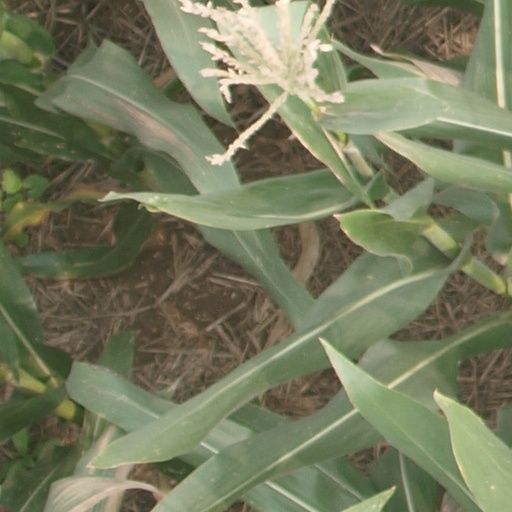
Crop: maize; corn